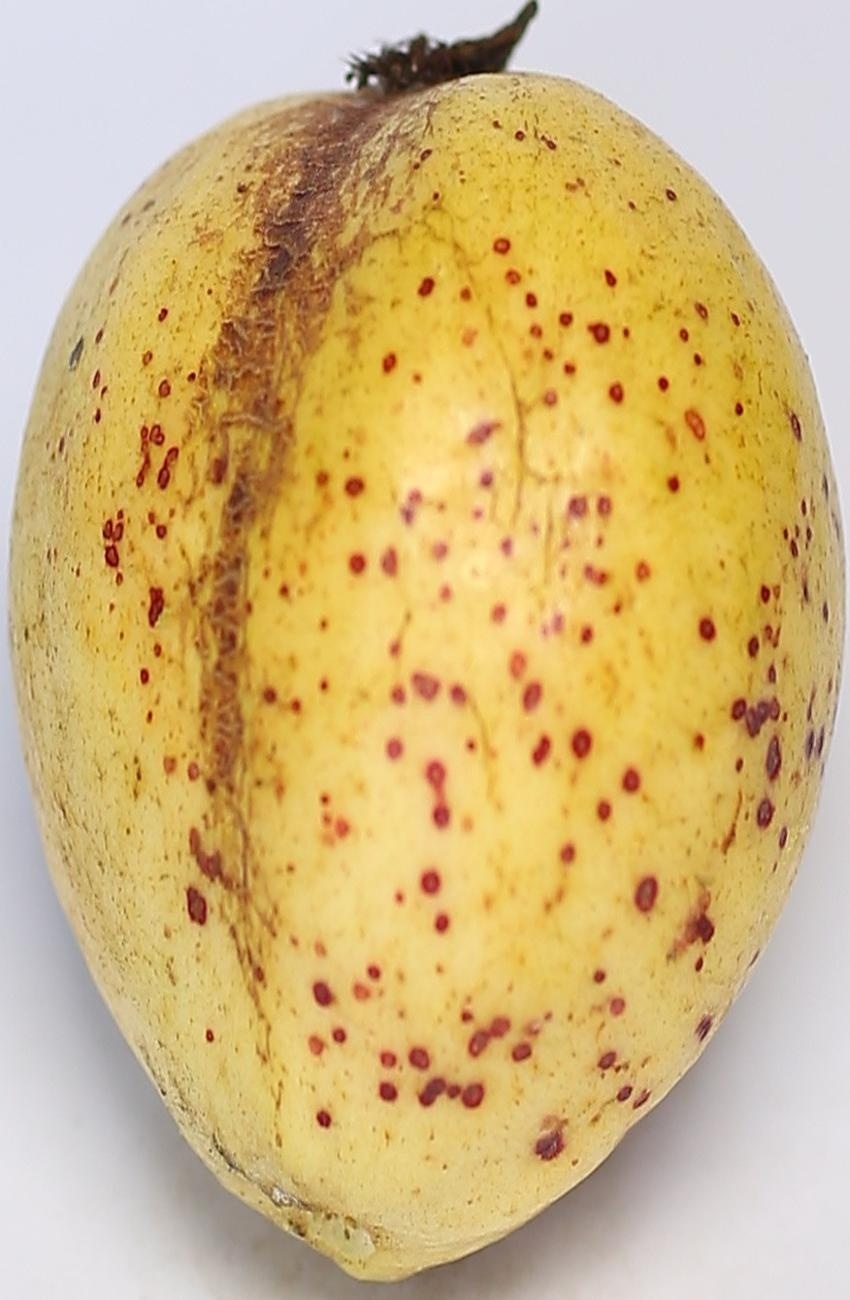
Maturity: ripe
Variety: riyali